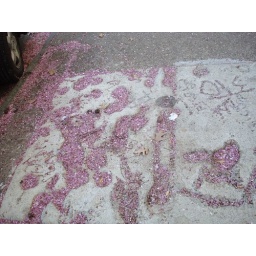
pink flowers from the tree in the sidewalk